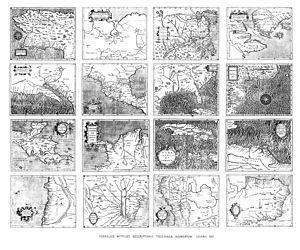
Cornelius van Wytfliet ou Cornelis van Wytfliet, né en 1550 ou en 1555, mort probablement en 1597, est un cartographe belge qui a réalisé un atlas qu'il a intitulé Nouveau Monde un supplément de Géographie de Ptolémée.